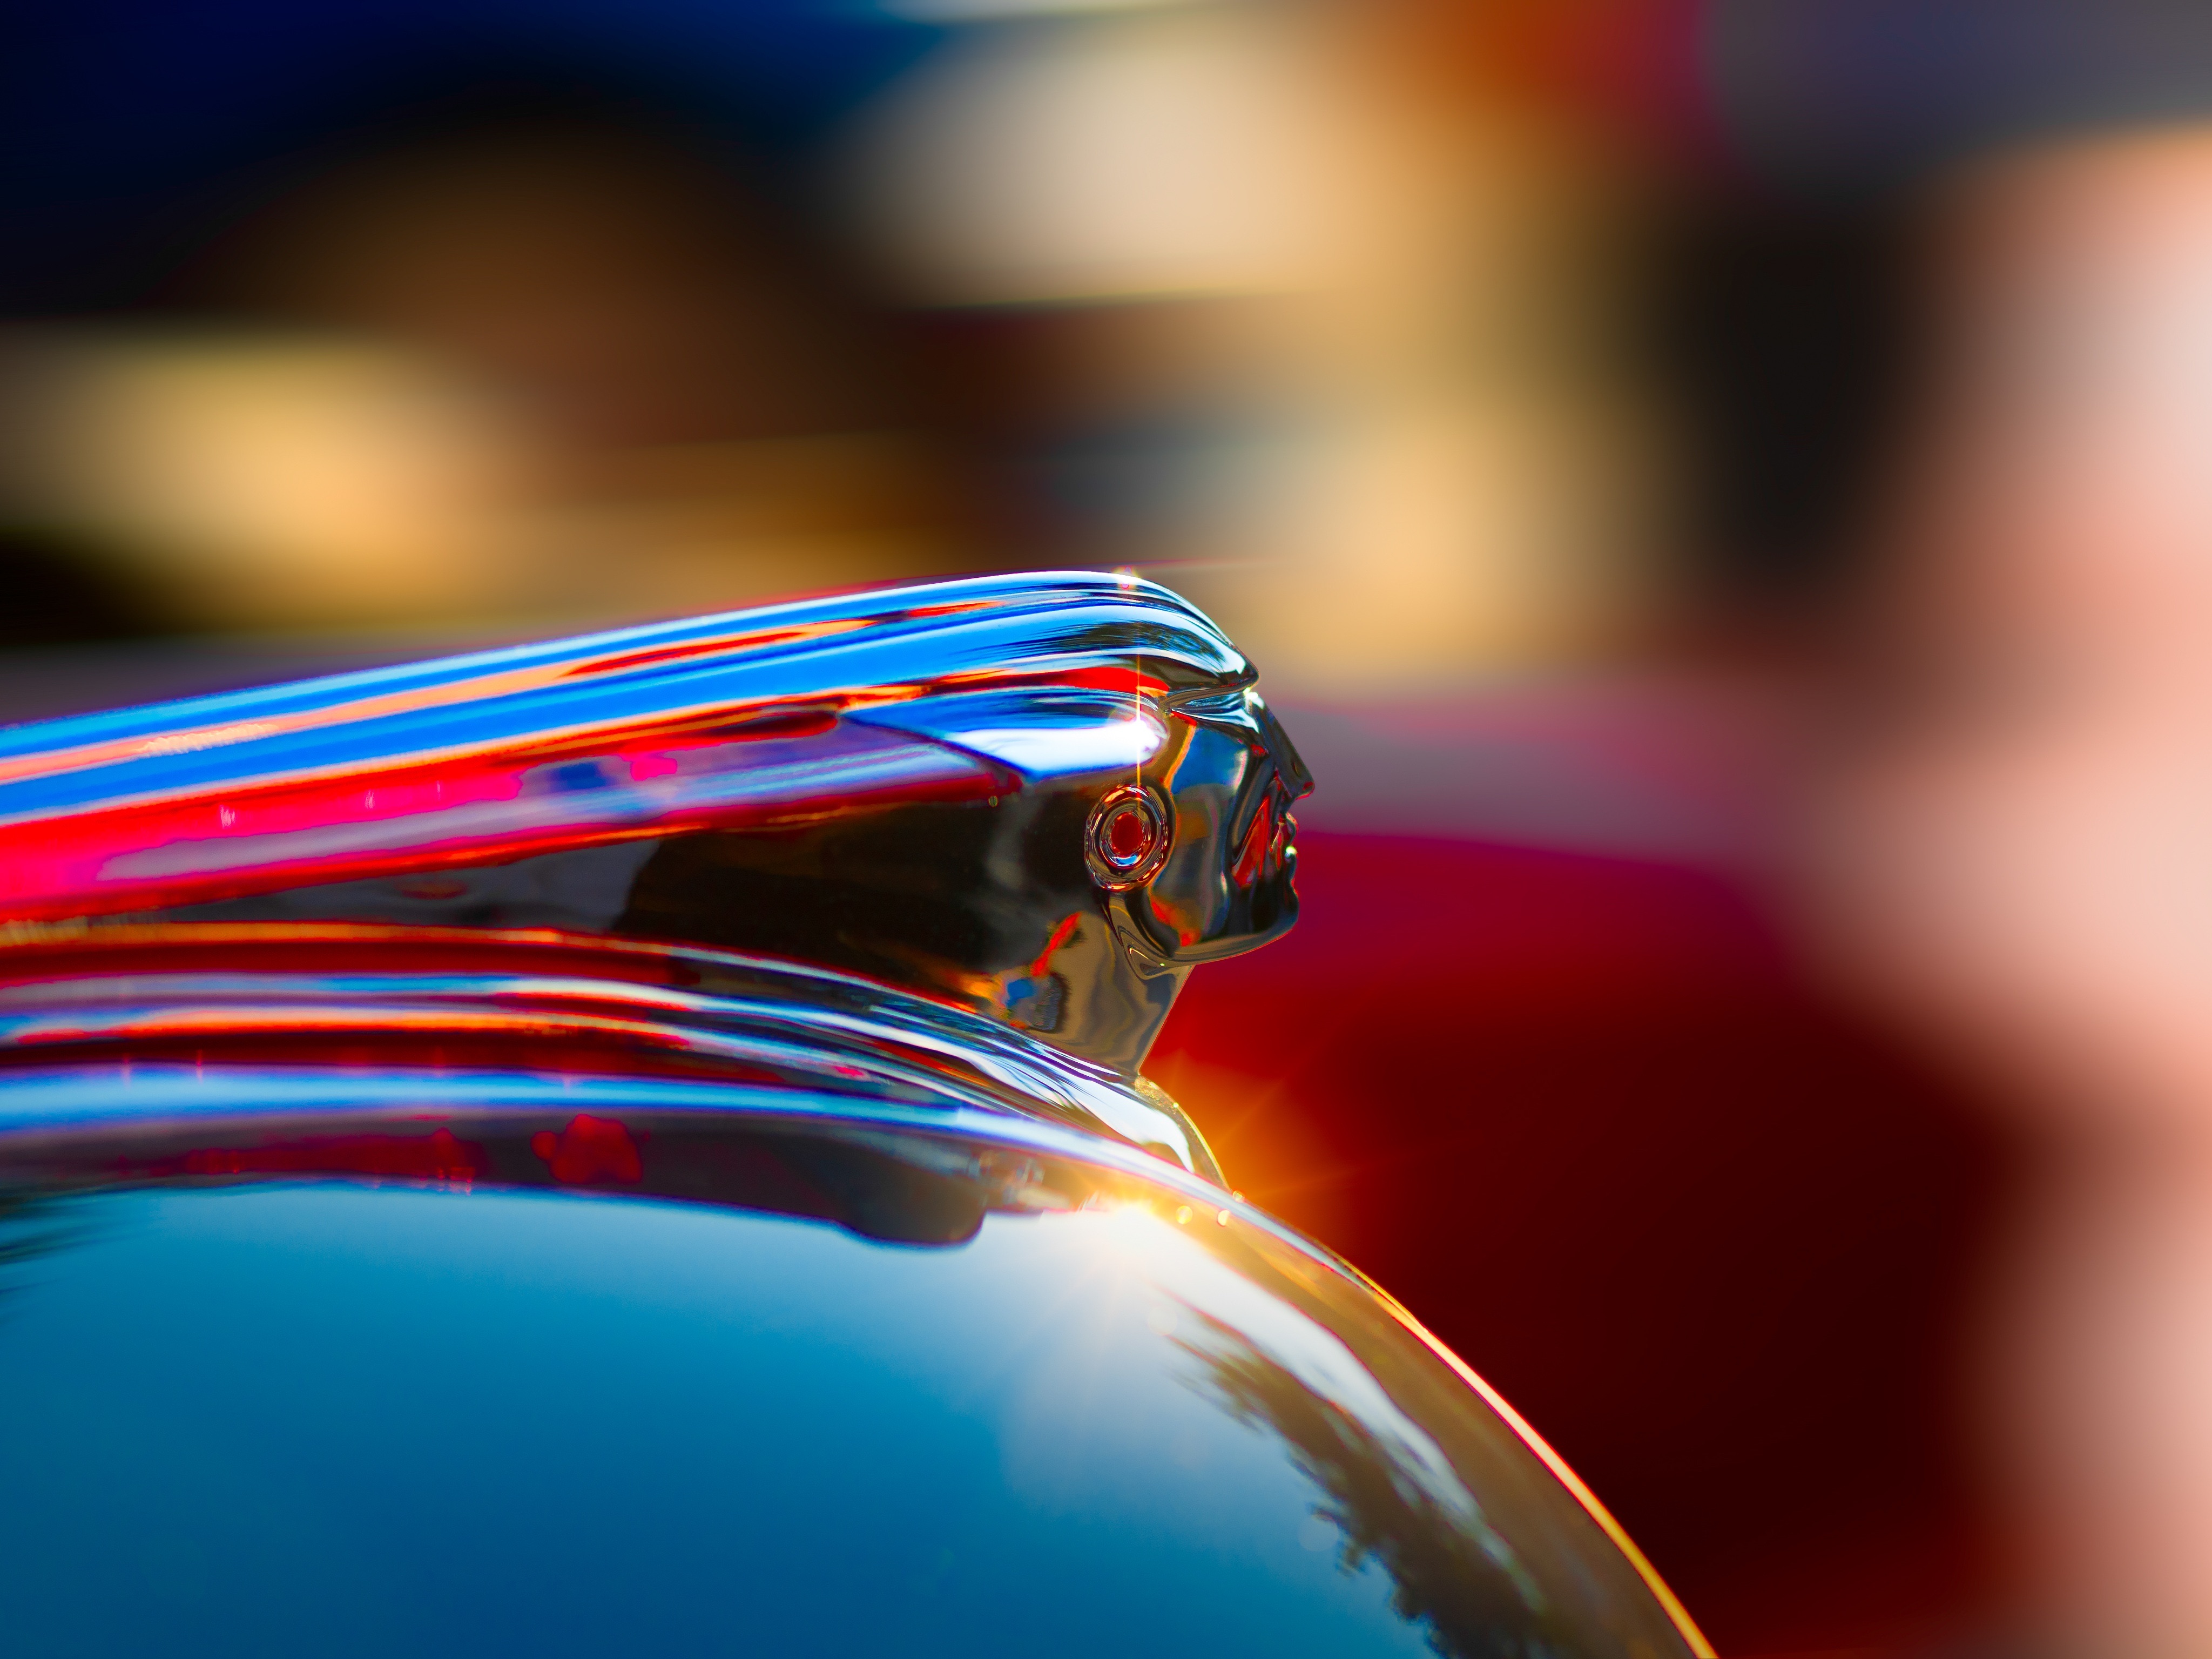
light, blur, photography, guitar, glass, reflection, red, color, blue, close up, hood ornament, car hood, sunglasses, glasses, shiny, macro photography, computer wallpaper, vision care